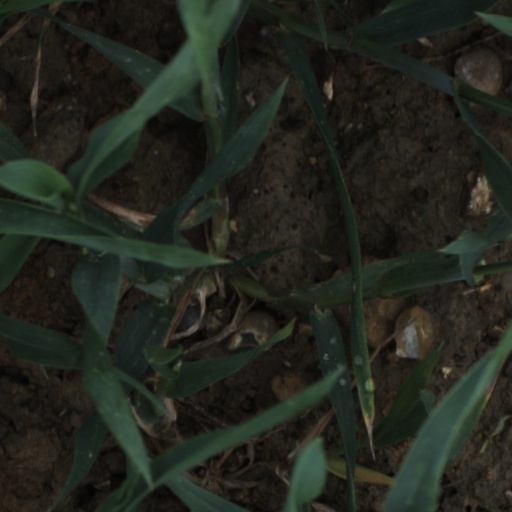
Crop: wheat